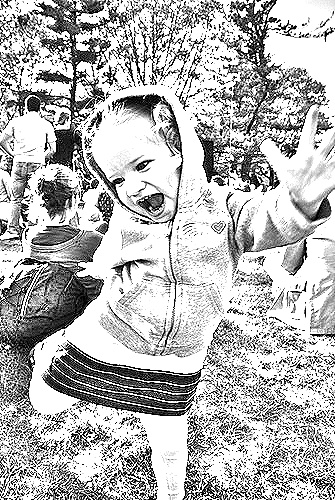
Portrait style: Sketch Portrait